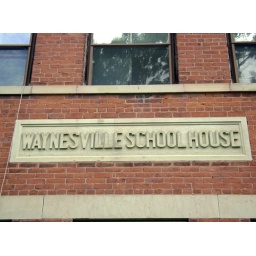
A closeup of the stone sign marker on the Waynesville School. At Miami Street and 4th Street in Waynesville.